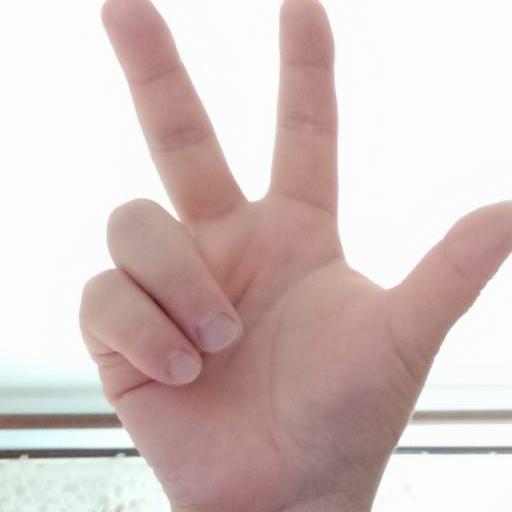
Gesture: three2